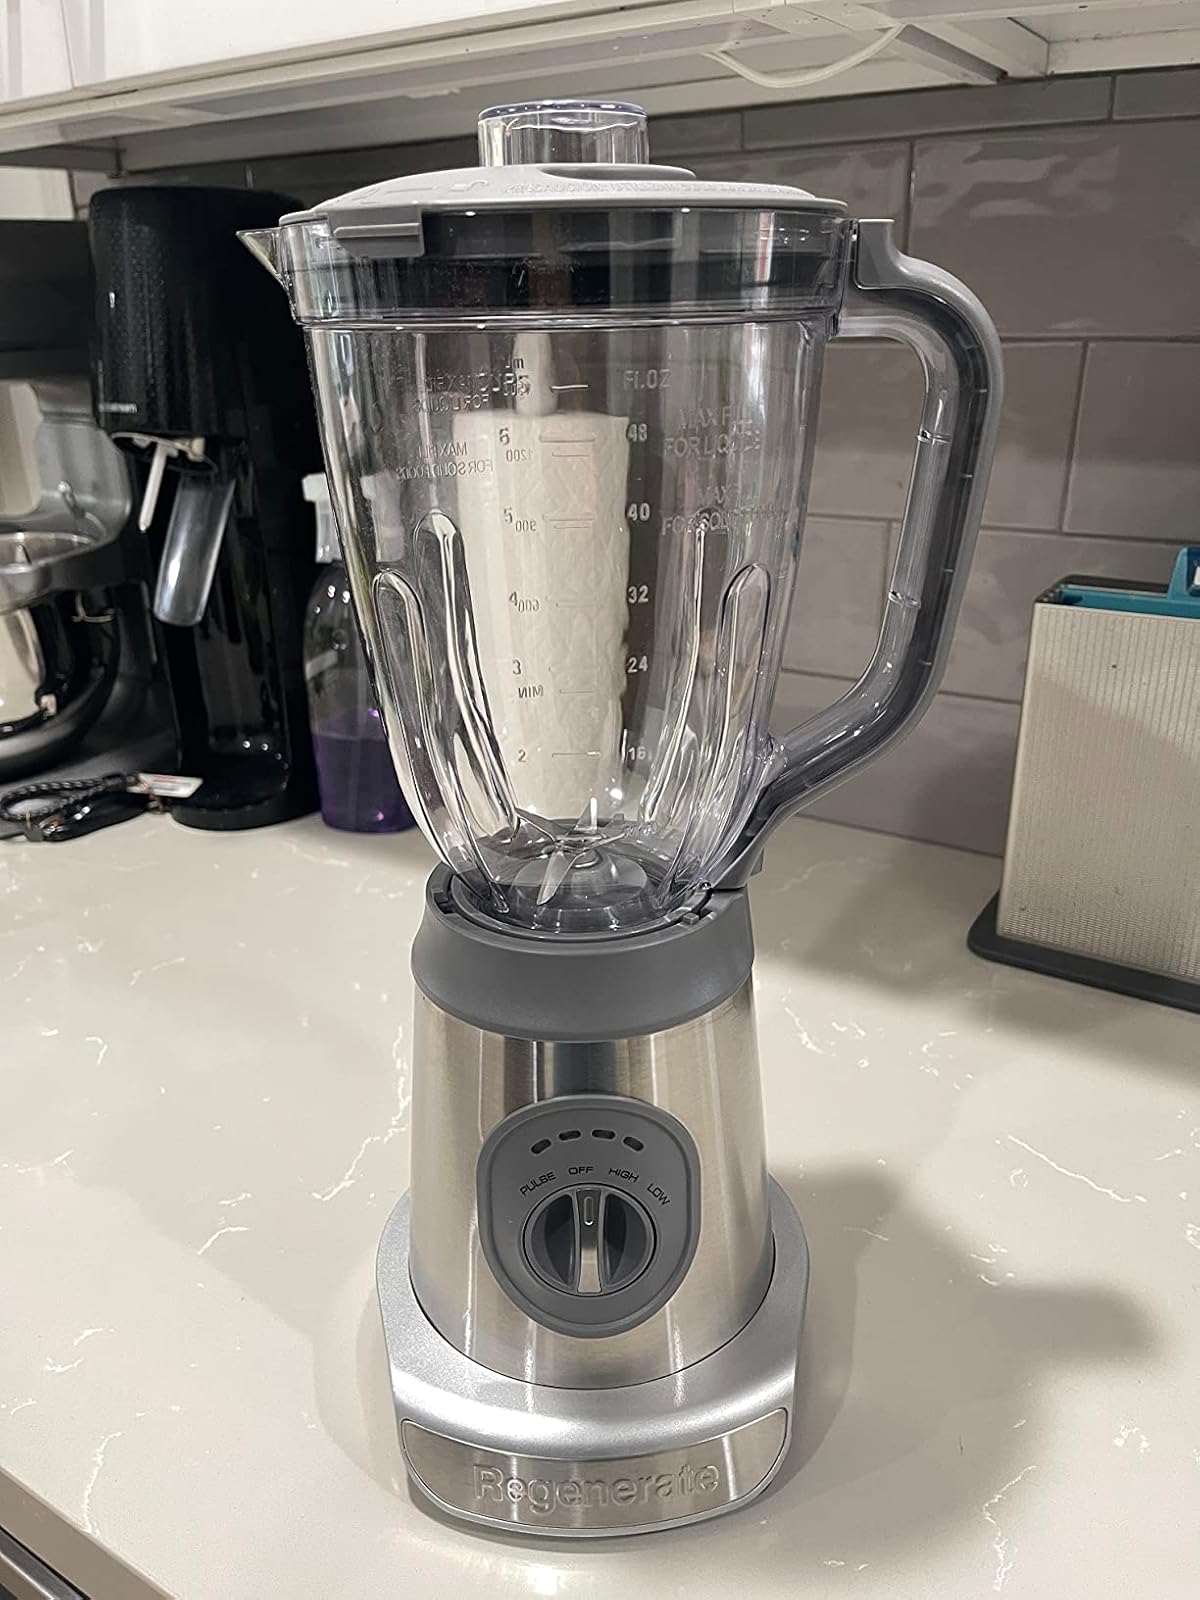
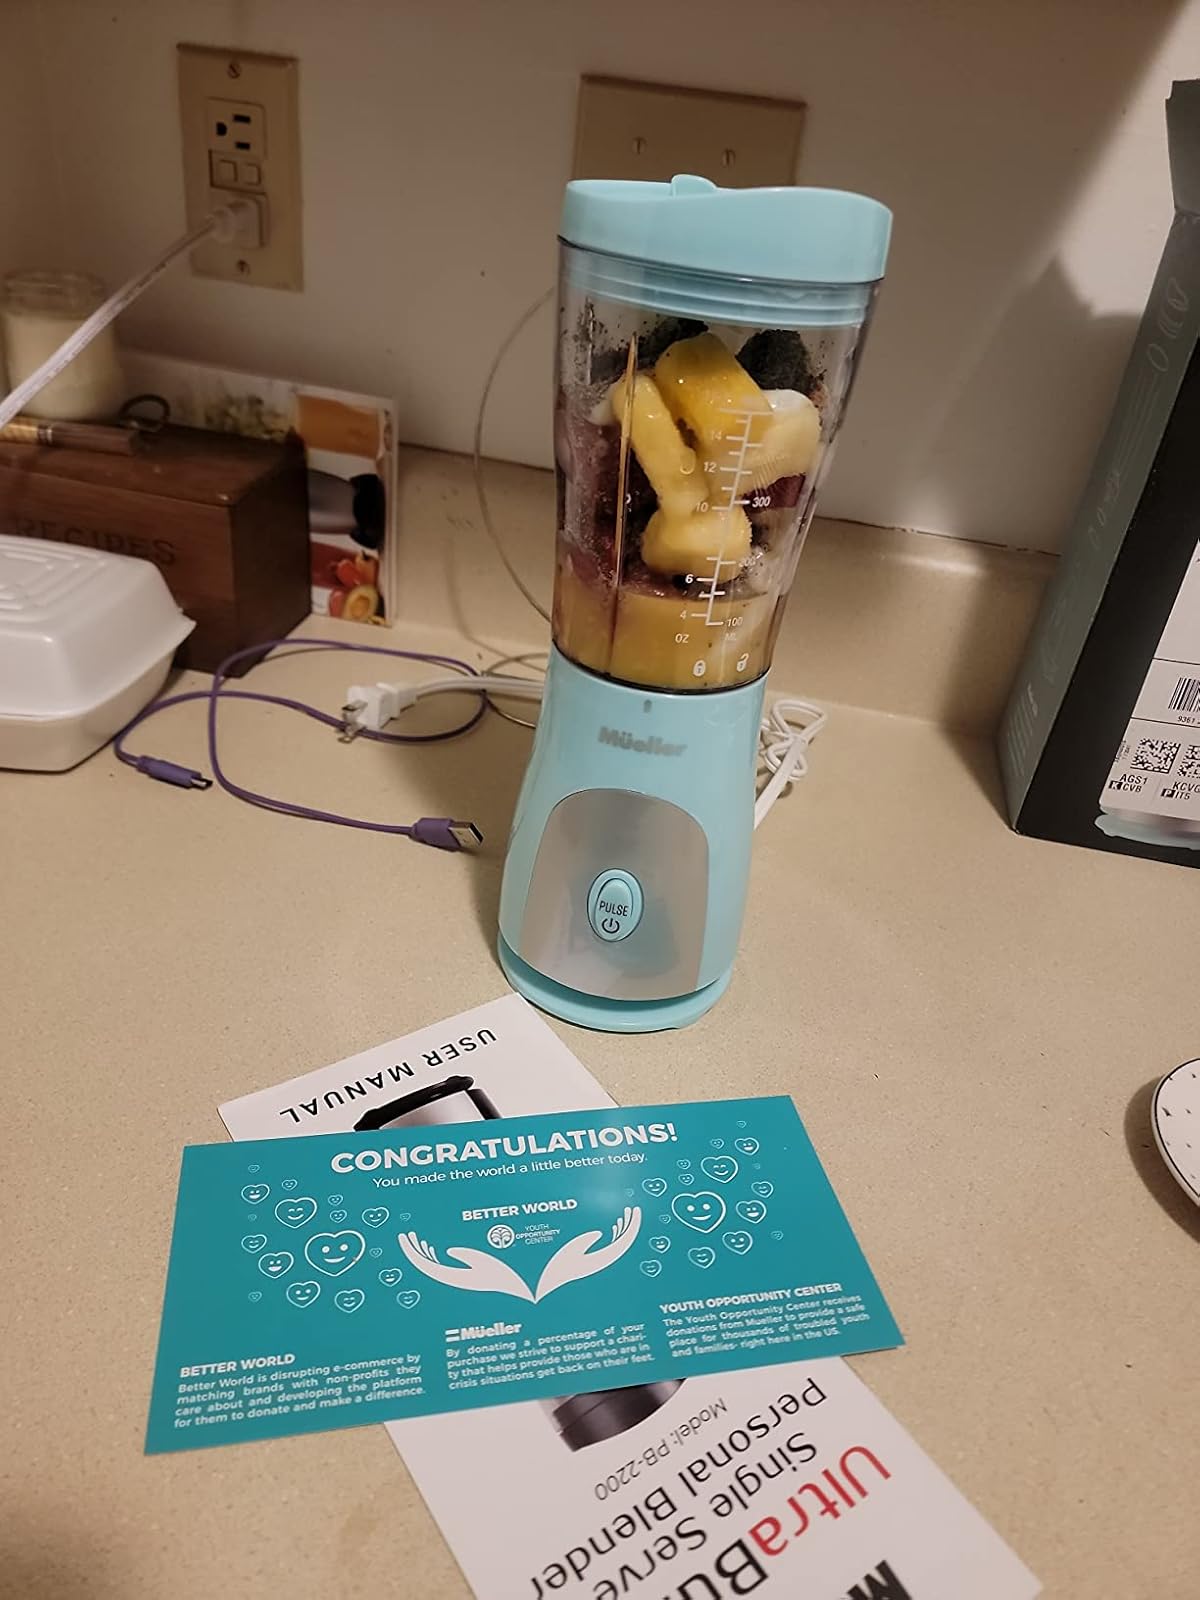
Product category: items_blender
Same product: no